French ironclad Gauloise

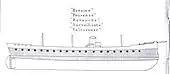
Right elevation line drawing of the ships; the shaded area shows the armor protection

The "Provence" class was designed as an enlarged version of the s with thicker armor, more powerful guns, and better seakeeping qualities. The ships had an overall length of , a beam of , and a draft of at deep load. They displaced . Their crew numbered 579–594 officers and enlisted men.